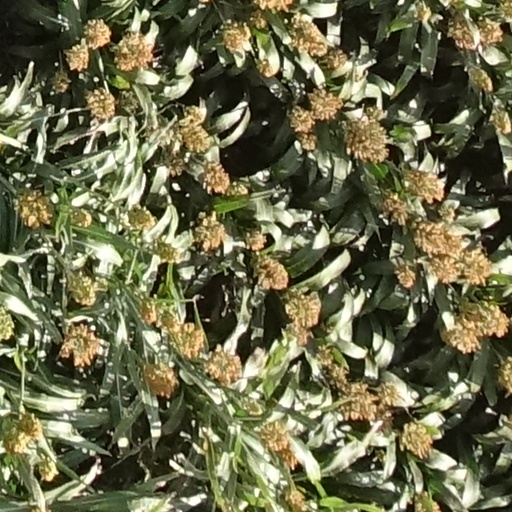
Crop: sorghum